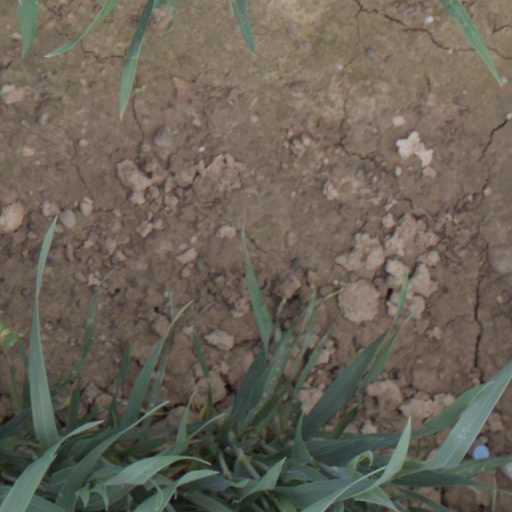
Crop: wheat